Sulai

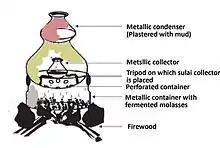
Apparatus by which Sulai is distilled from fermenting molasses

Water is replaced three to five times after it is heated. Condensed Sulai is collected in a small metallic vessel. The strength of the brew is determined by the number of times water is replaced, with the amount of untreated alcohol being higher when this is done fewer times.